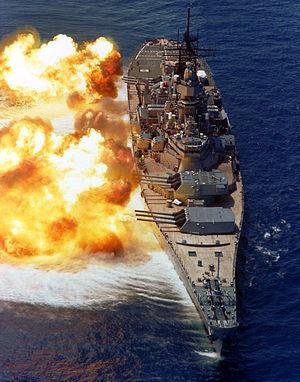
Le cuirassé est un type de navire de guerre apparu à partir du milieu du XIXᵉ siècle, dont le blindage constituait la première caractéristique, et dont l'artillerie principale était composée de pièces d'artillerie les plus puissantes du moment. Au début du XXᵉ siècle, apparut une variante des cuirassés, le croiseur de bataille, avec une artillerie et un déplacement à peine inférieurs à ceux des cuirassés, mais avec un blindage plus léger, et une plus grande vitesse. Les cuirassés les plus modernes de la Seconde Guerre mondiale ont été une synthèse de ces deux types, avant d'être supplantés par les porte-avions d'attaque.
Un navire de guerre ou navire militaire, est un navire faisant partie des forces armées. Il peut s'agir d'un navire de surface ou d'un sous-marin. Les bâtiments de combat disposent de systèmes d'armes leur permettant d'attaquer, de se défendre ou de protéger d'autres unités tels que les bâtiments de soutien ou auxiliaires, parfois dotés de systèmes d'auto-défense ou totalement dépourvus d'armement.
L'USS Iowa (BB-61) est le bâtiment tête de série de sa classe de cuirassés et le quatrième dans l'United States Navy à être nommé en l'honneur du 29ᵉ État. En raison de l'annulation de la construction des cuirassés de la classe Montana, l'Iowa est le dernier bâtiment tête de série d'une classe de cuirassés des États-Unis. Il est par ailleurs le seul bâtiment de sa classe à avoir servi dans l'océan Atlantique au cours de la Seconde Guerre mondiale. L'USS Iowa est actuellement mouillé au port de Los Angeles en tant que navire musée.
Le canon de 406 mm/50 calibres Mark 7, ou canon de 16"/50 calibres Mark 7, est un canon de diamètre 16 pouces utilisé comme pièce d'artillerie principale des cuirassés de la classe Iowa, dans la marine militaire américaine.
La classe Yamato est une série de cuirassés de la Marine impériale japonaise construits et utilisés durant la Seconde Guerre mondiale.